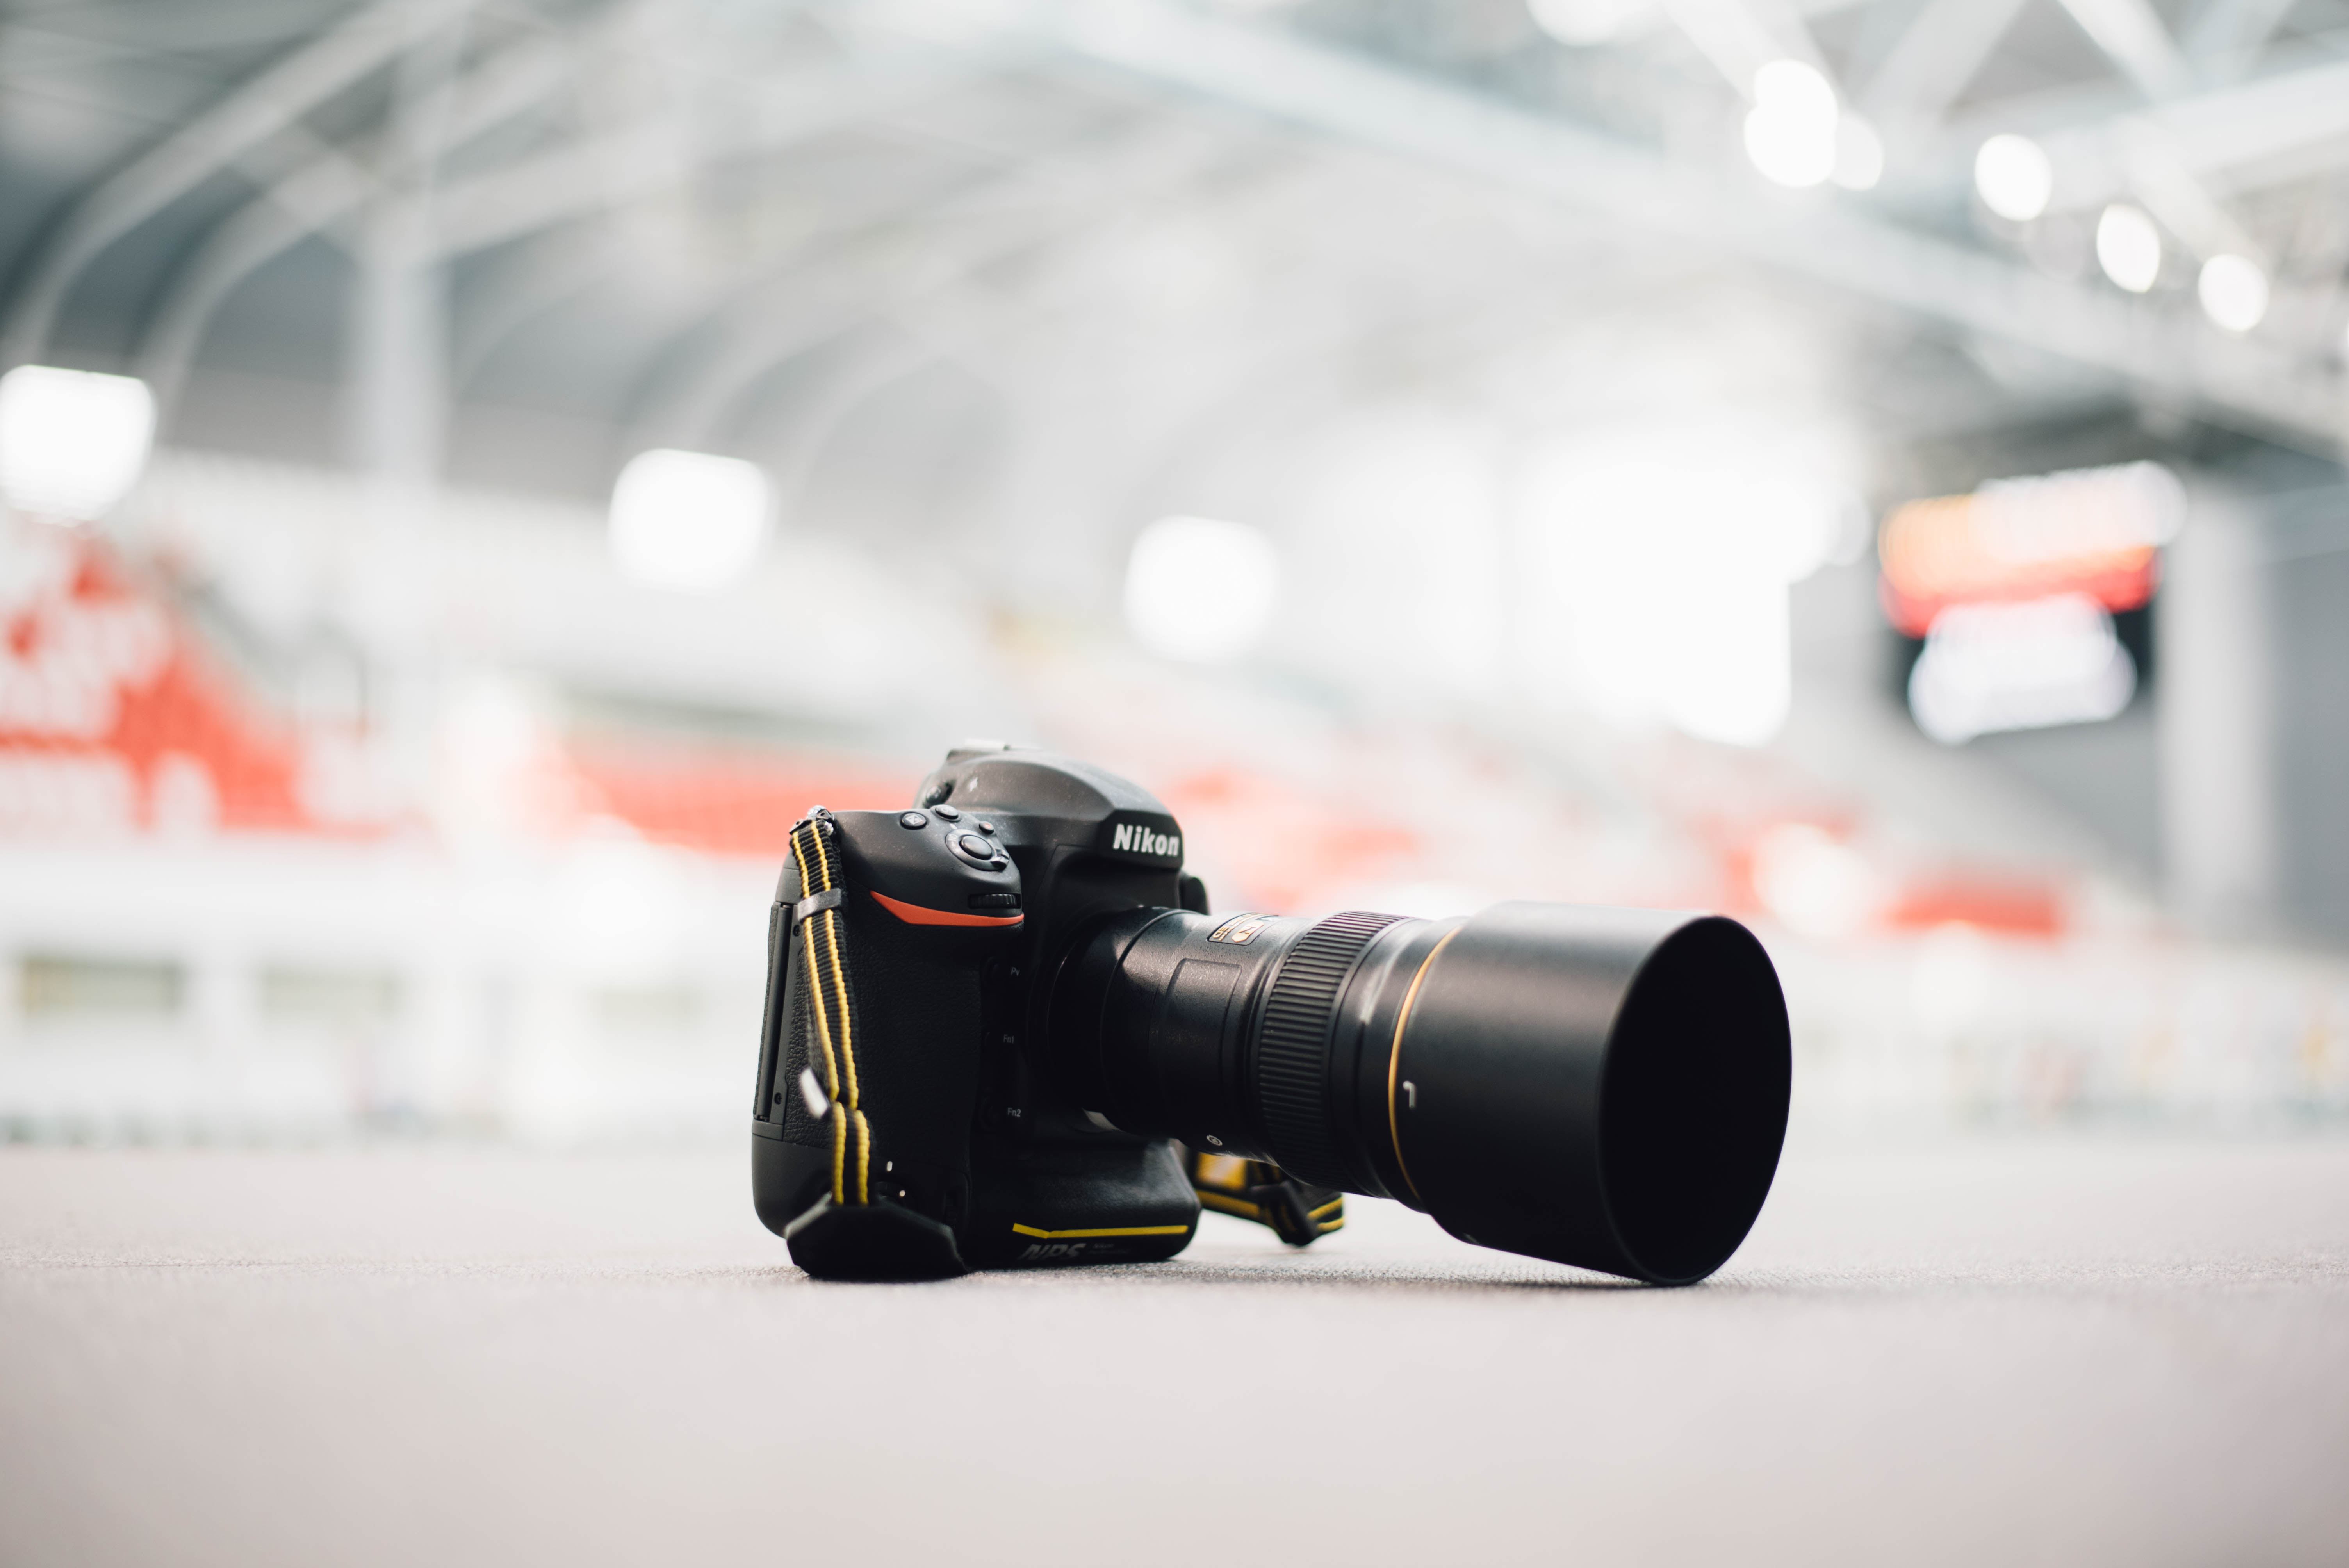
structure, car, camera, driving, dslr, vehicle, nikon, sports car, reflex camera, race car, supercar, digital camera, racing, race track, formula one, auto racing, digital slr, automobile make, single lens reflex camera, automotive design, sport venue, open wheel car, formula one car